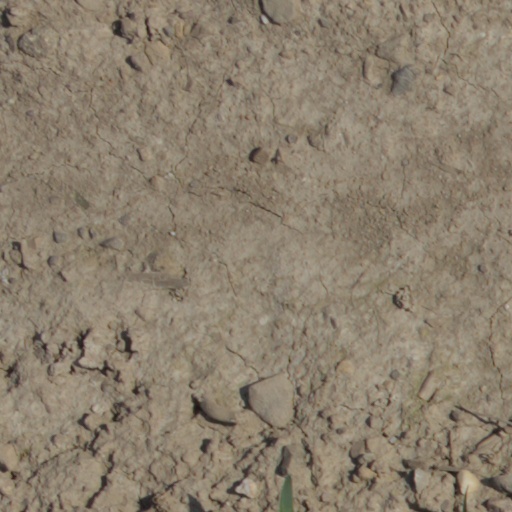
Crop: wheat